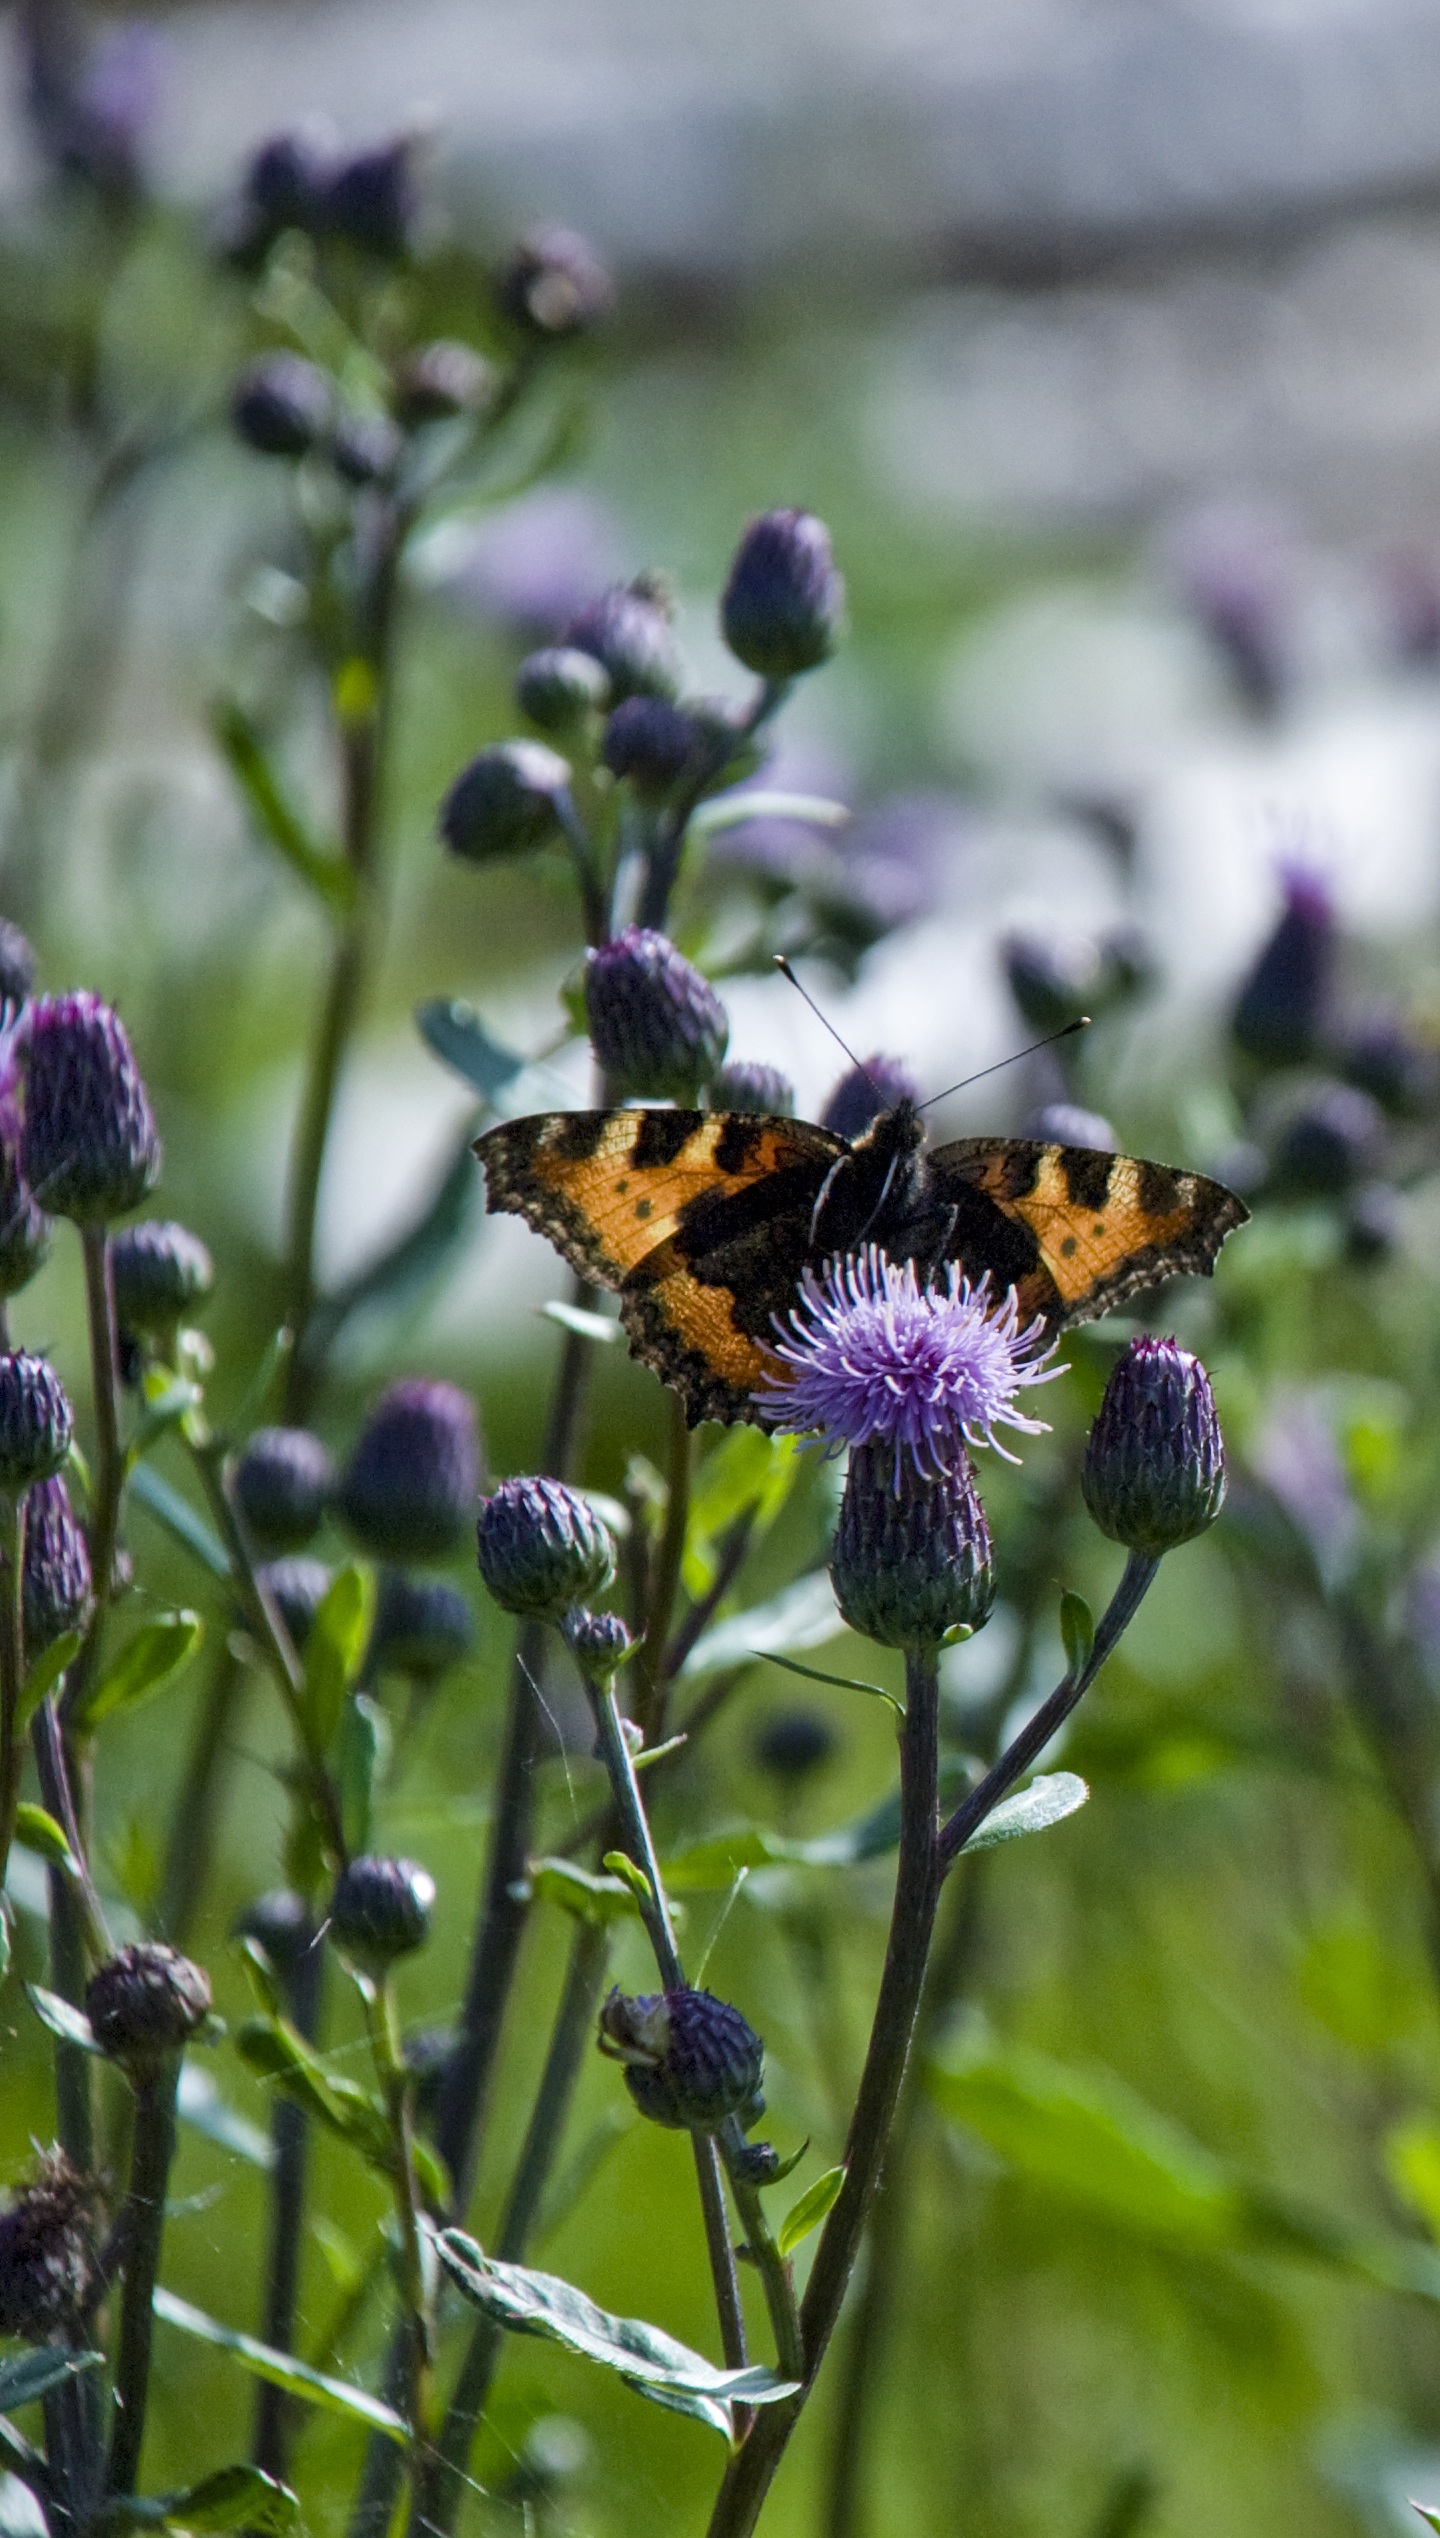
nature, plant, meadow, flower, summer, wildlife, pollen, insect, botany, butterfly, flora, fauna, plants, invertebrate, wildflower, flowers, close up, sweden, bee, thistle, insects, bumblebee, nectar, macro photography, summer flowers, flowering plant, honey bee, winged insect, pollinator, land plant, membrane winged insect